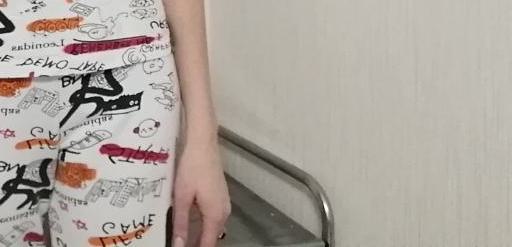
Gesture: no_gesture